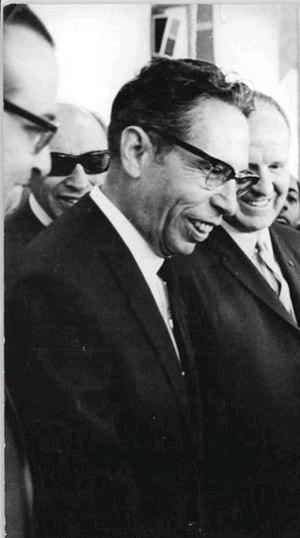
Gustavo Díaz Ordaz, né le 12 mars 1911 à Ciudad Serdán, Puebla, Mexique et décédé le 15 juillet 1979 à Mexico, est un homme d'État mexicain. Il fut président de la République de 1964 à 1970.
Les Jeux olympiques sont un événement sportif international majeur, regroupant les sports d'été et les sports d'hiver, auxquels des milliers d’athlètes du monde entier participent.